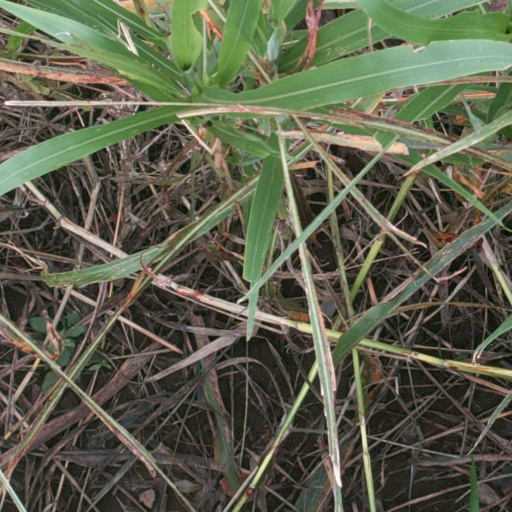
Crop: sorghum